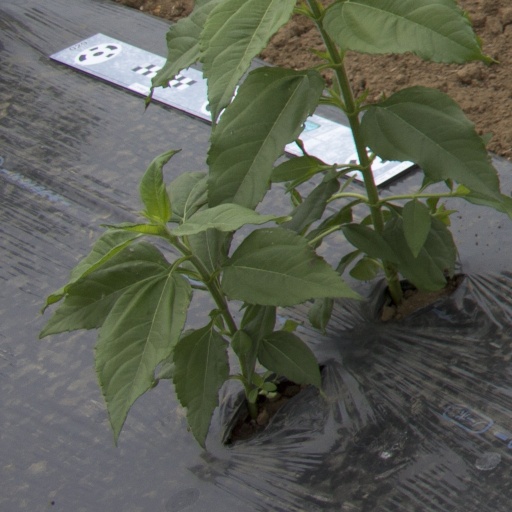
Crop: Jerusalem artichoke